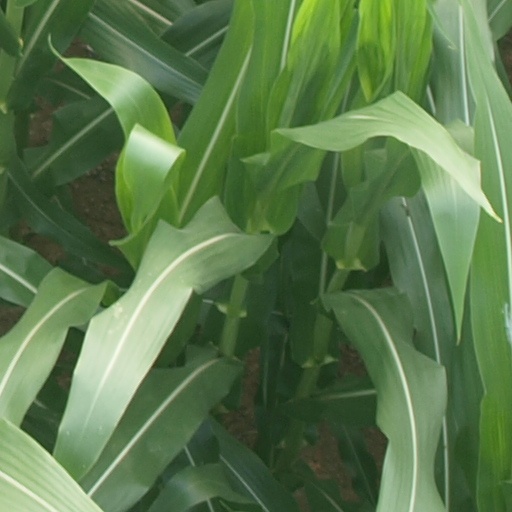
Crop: maize; corn